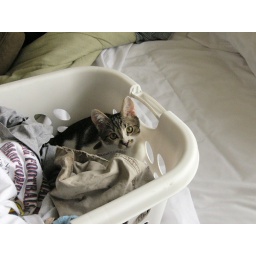
Psycho kitty has made a home for herself in my laundry basket. Oh well, at least they weren't clean.